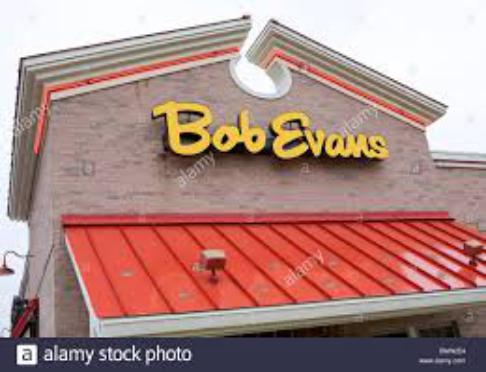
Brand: Bob Evans Restaurants
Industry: Clothes